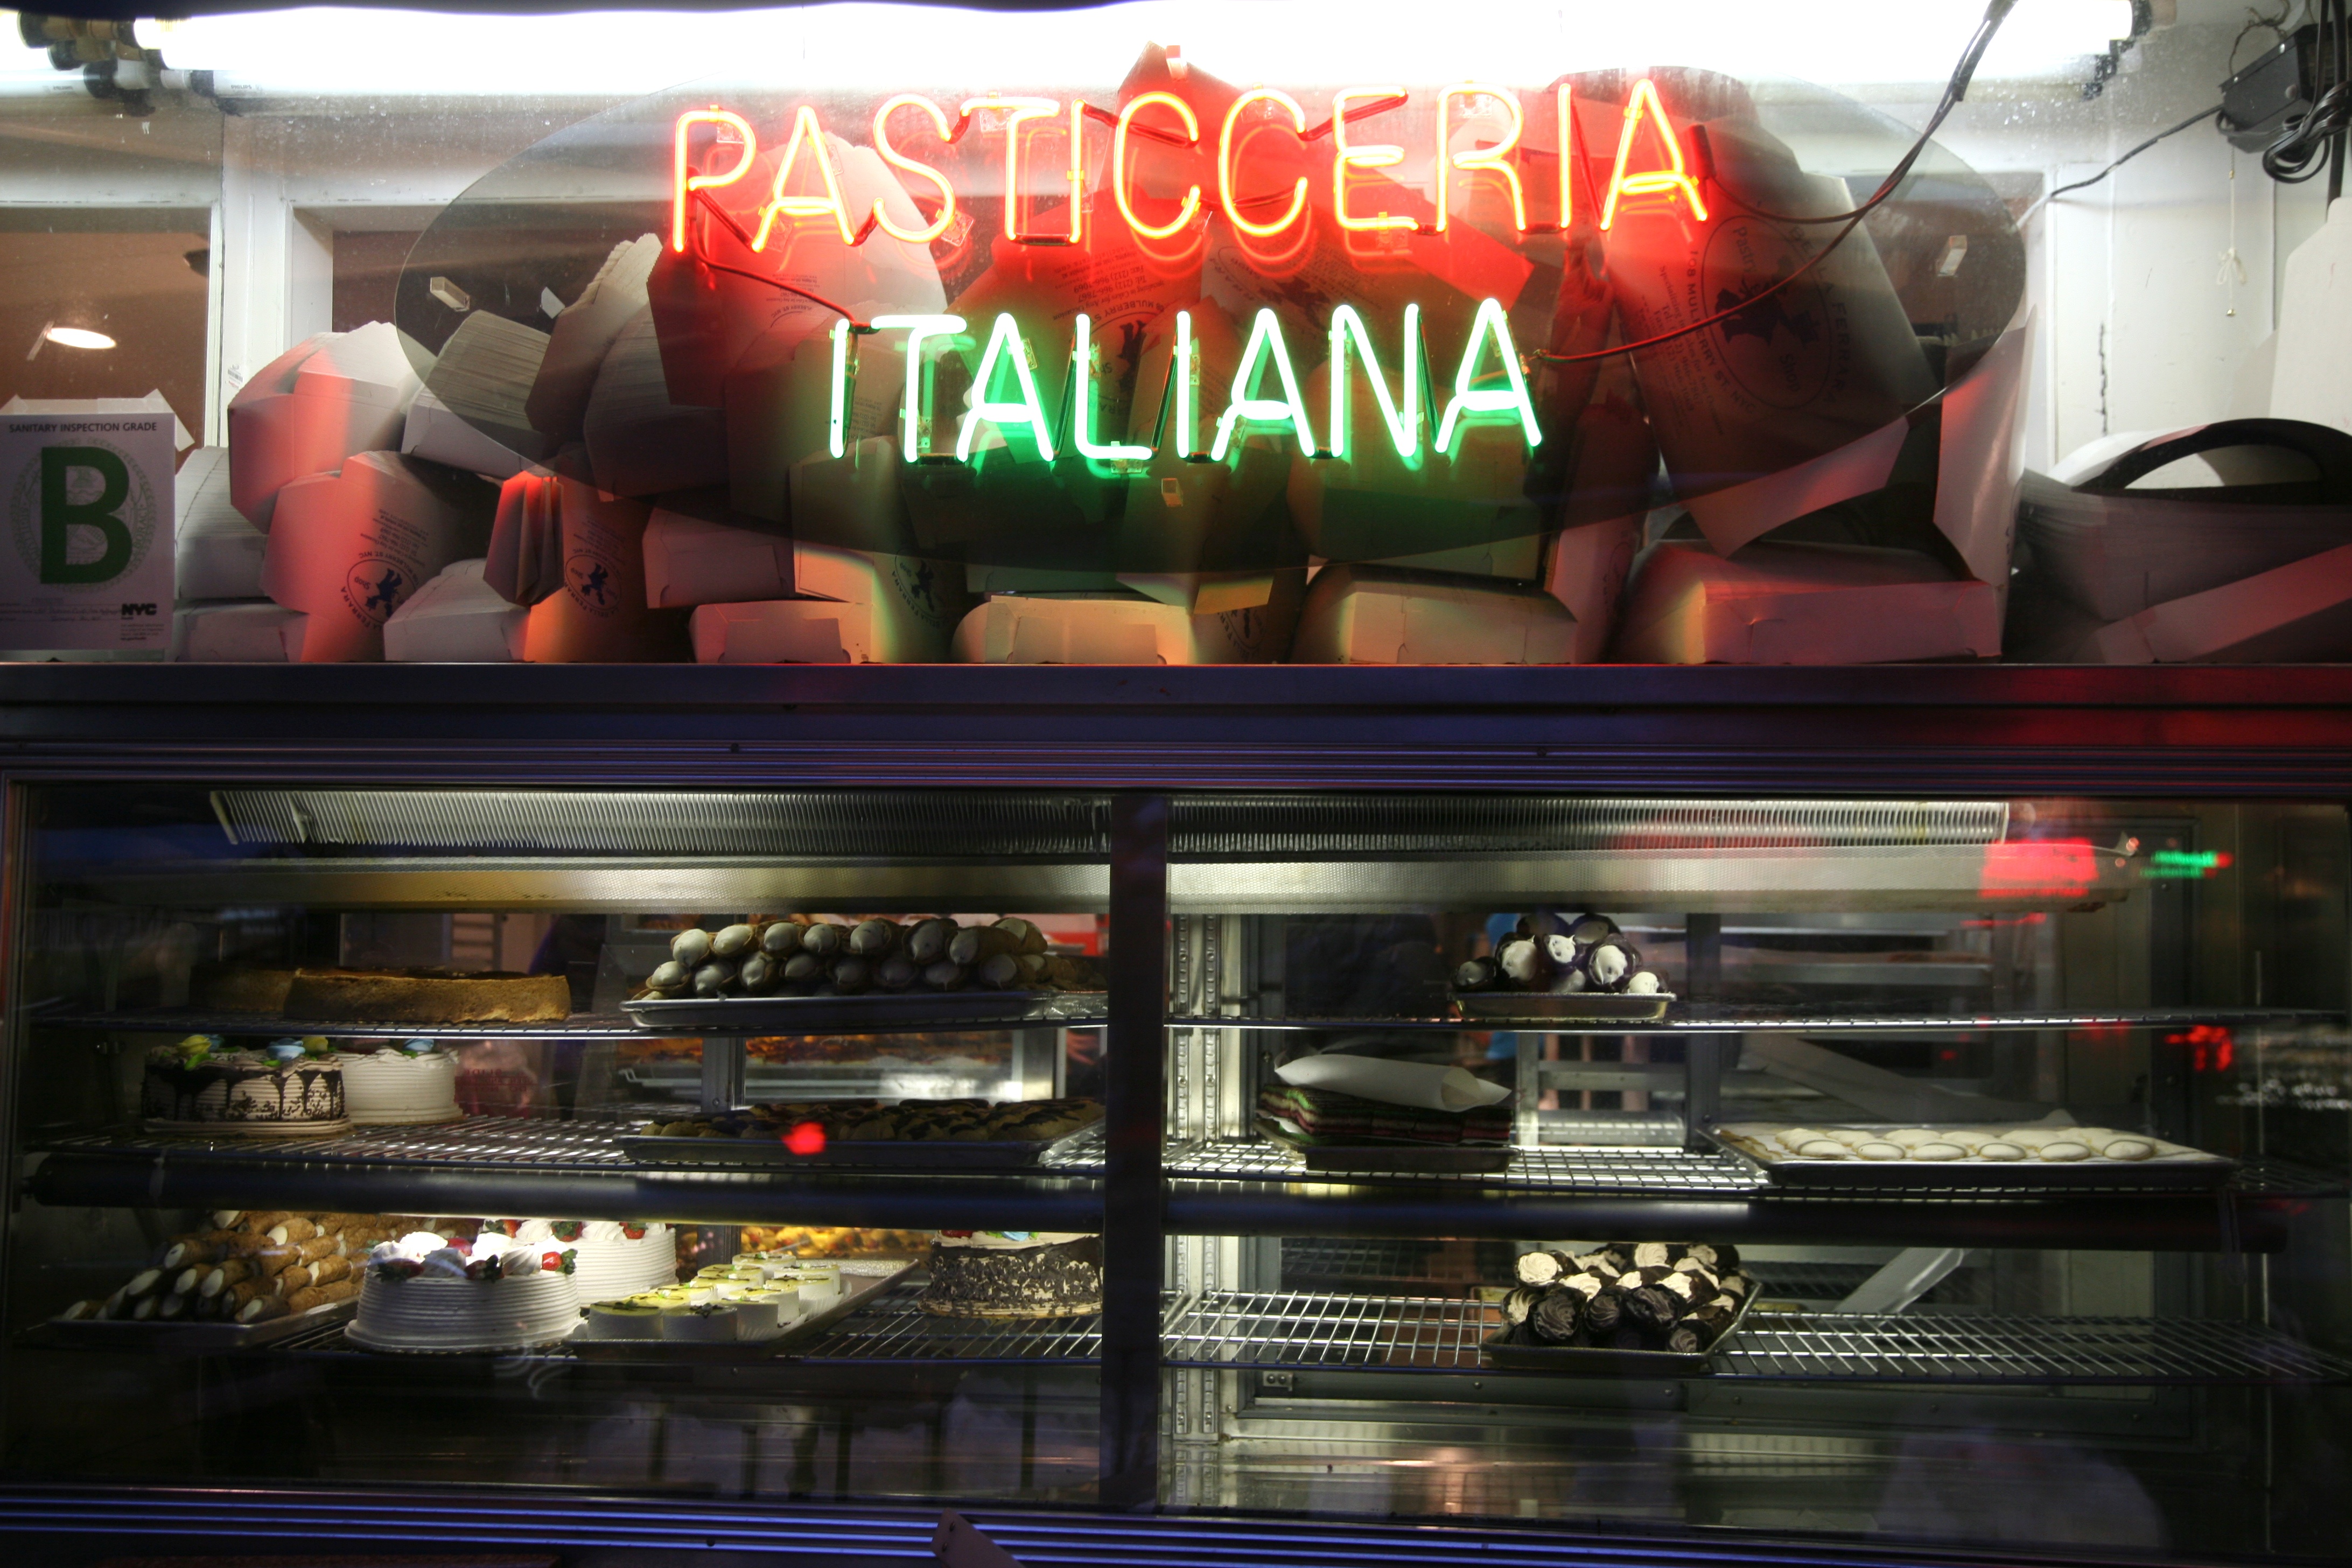
restaurant, manhattan, bar, food, nyc, fast food, newyork, newyorkcity, ny, littleitaly, pasticceria, pasticceriaitaliana, display device